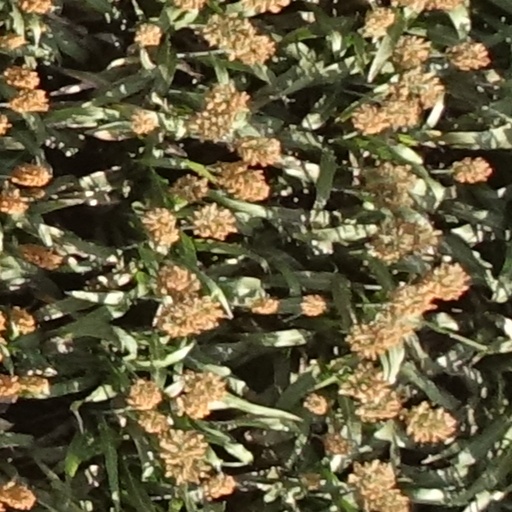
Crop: sorghum